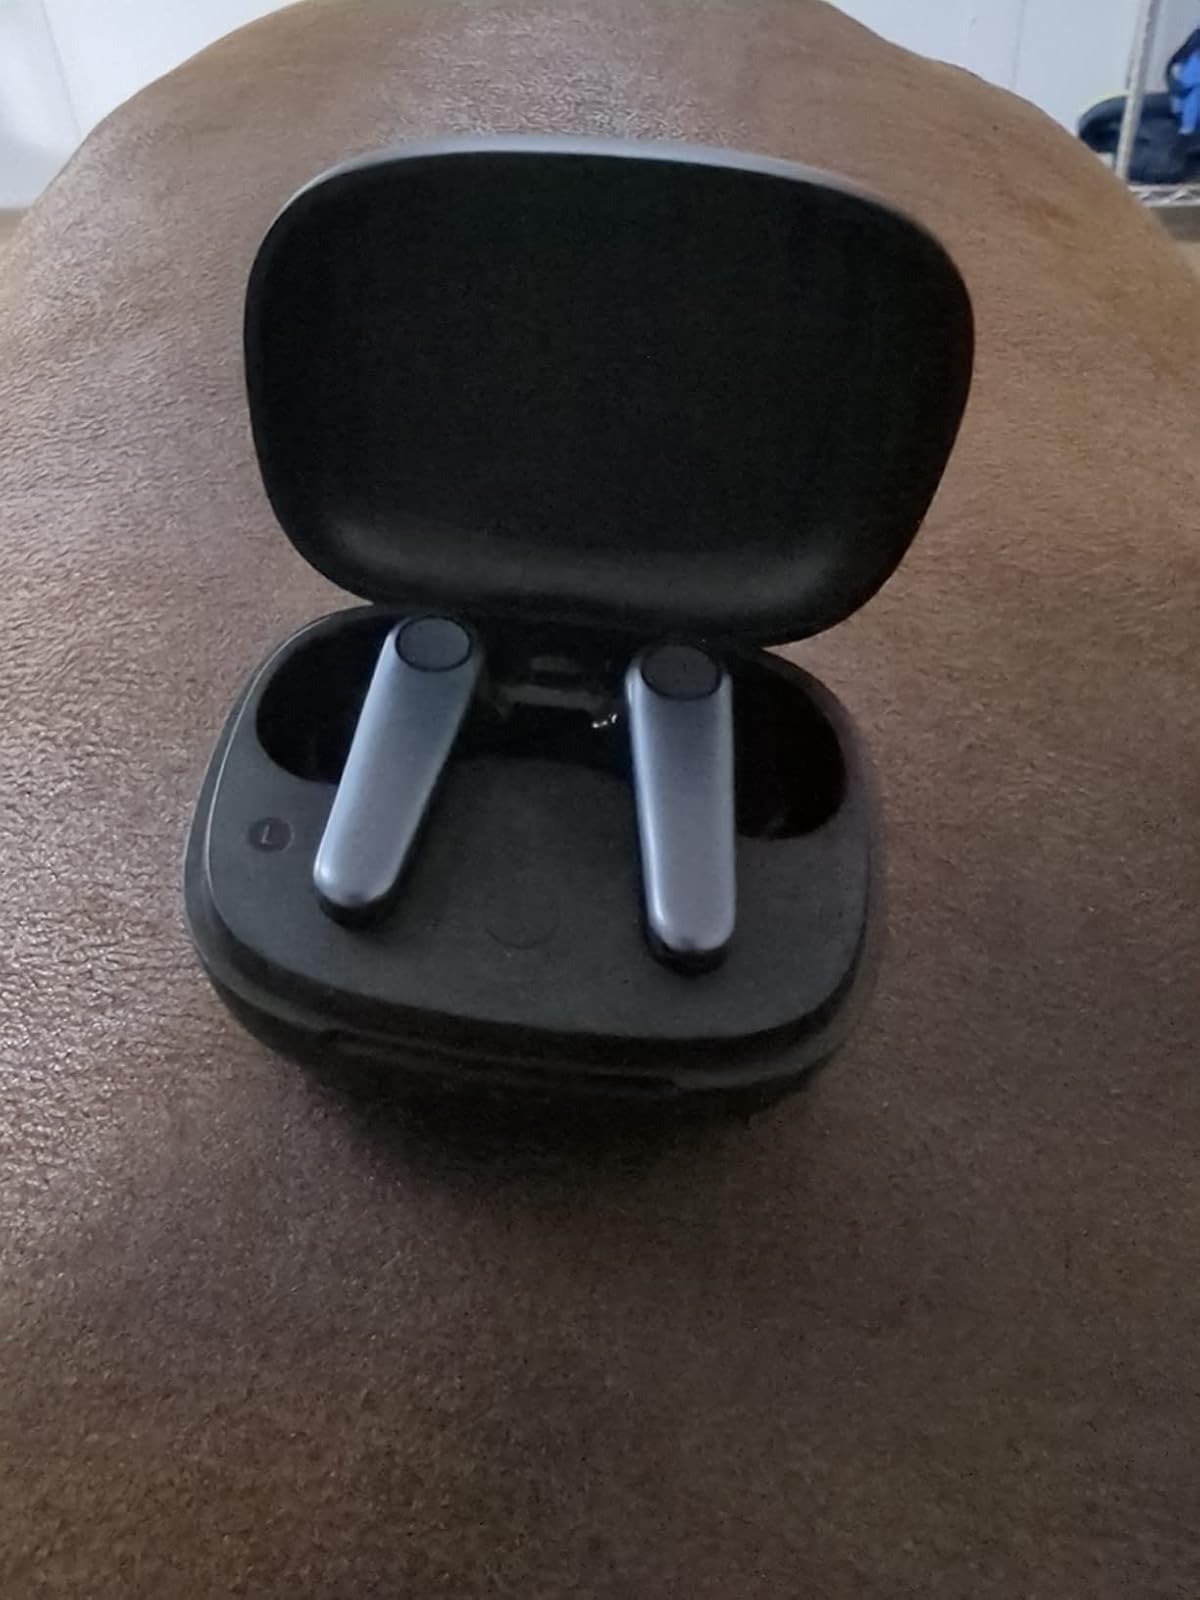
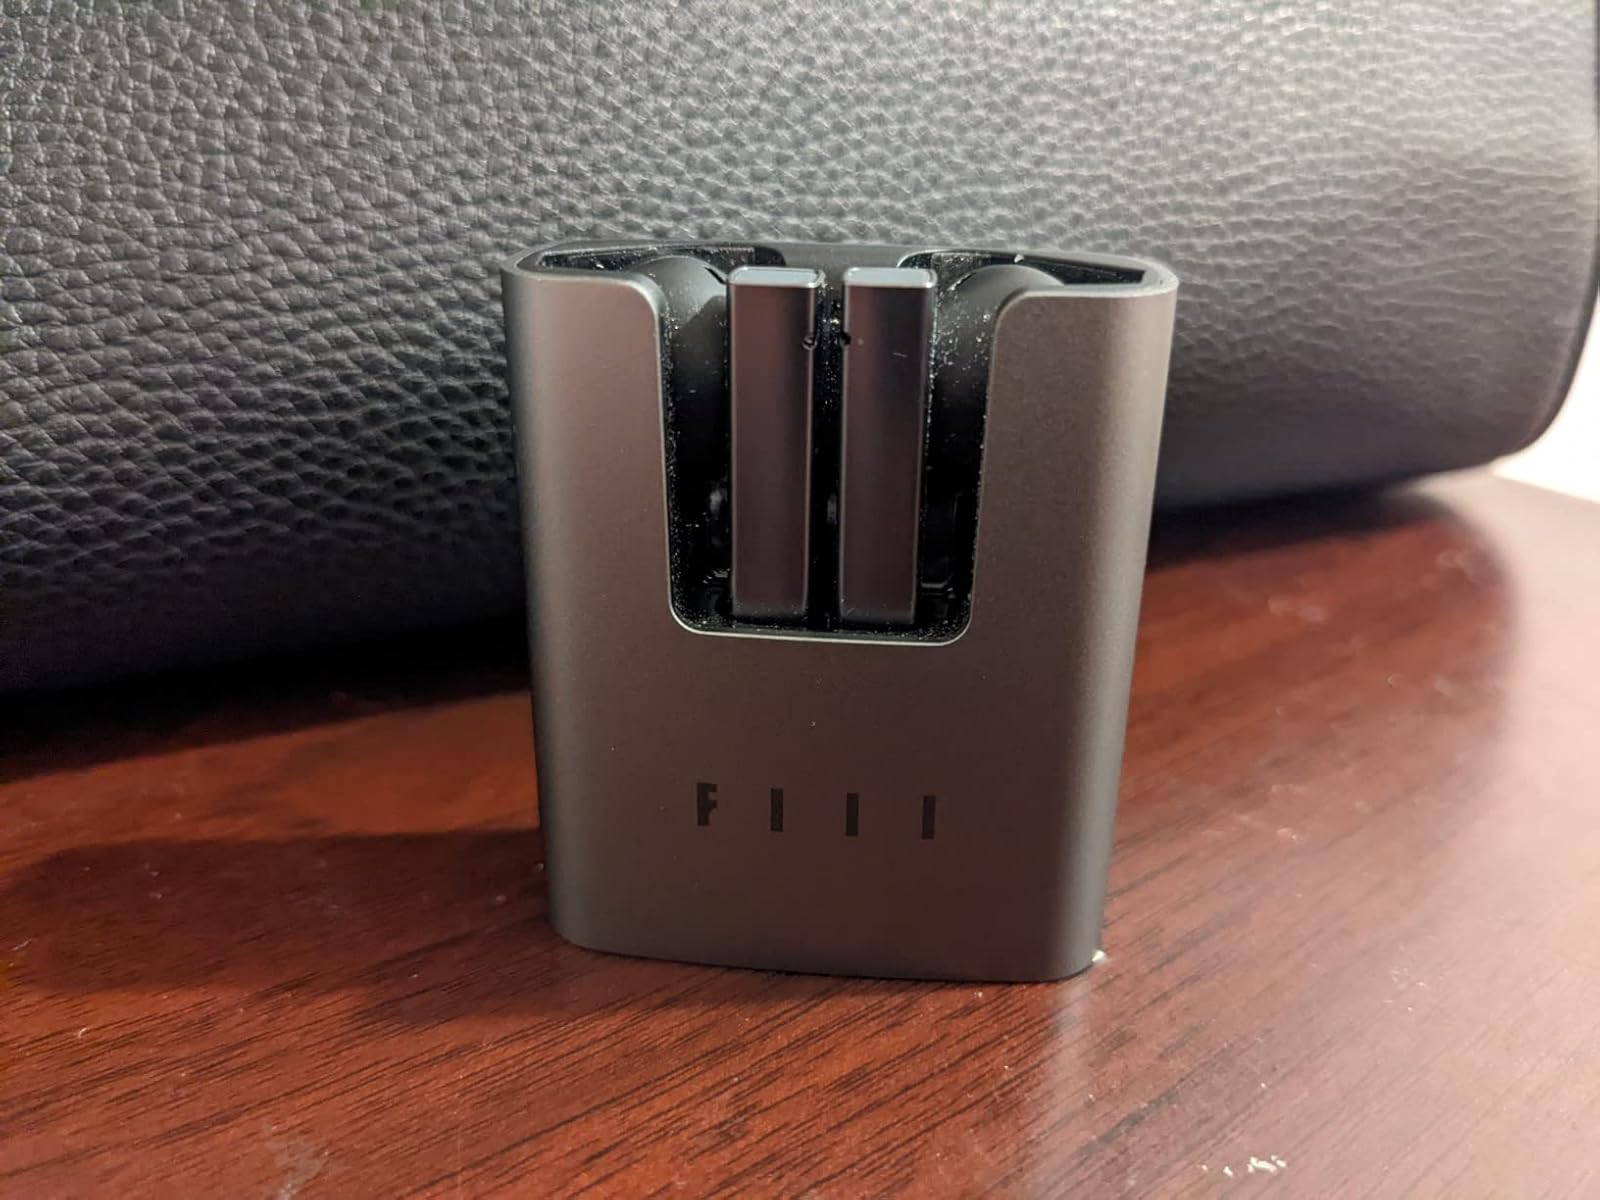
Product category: earbuds
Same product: no